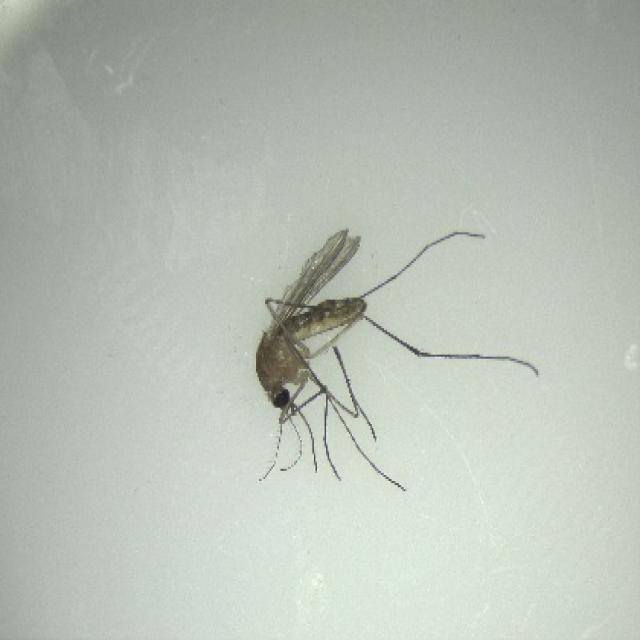
Species: culex_pipiens